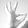
ASL letter: F